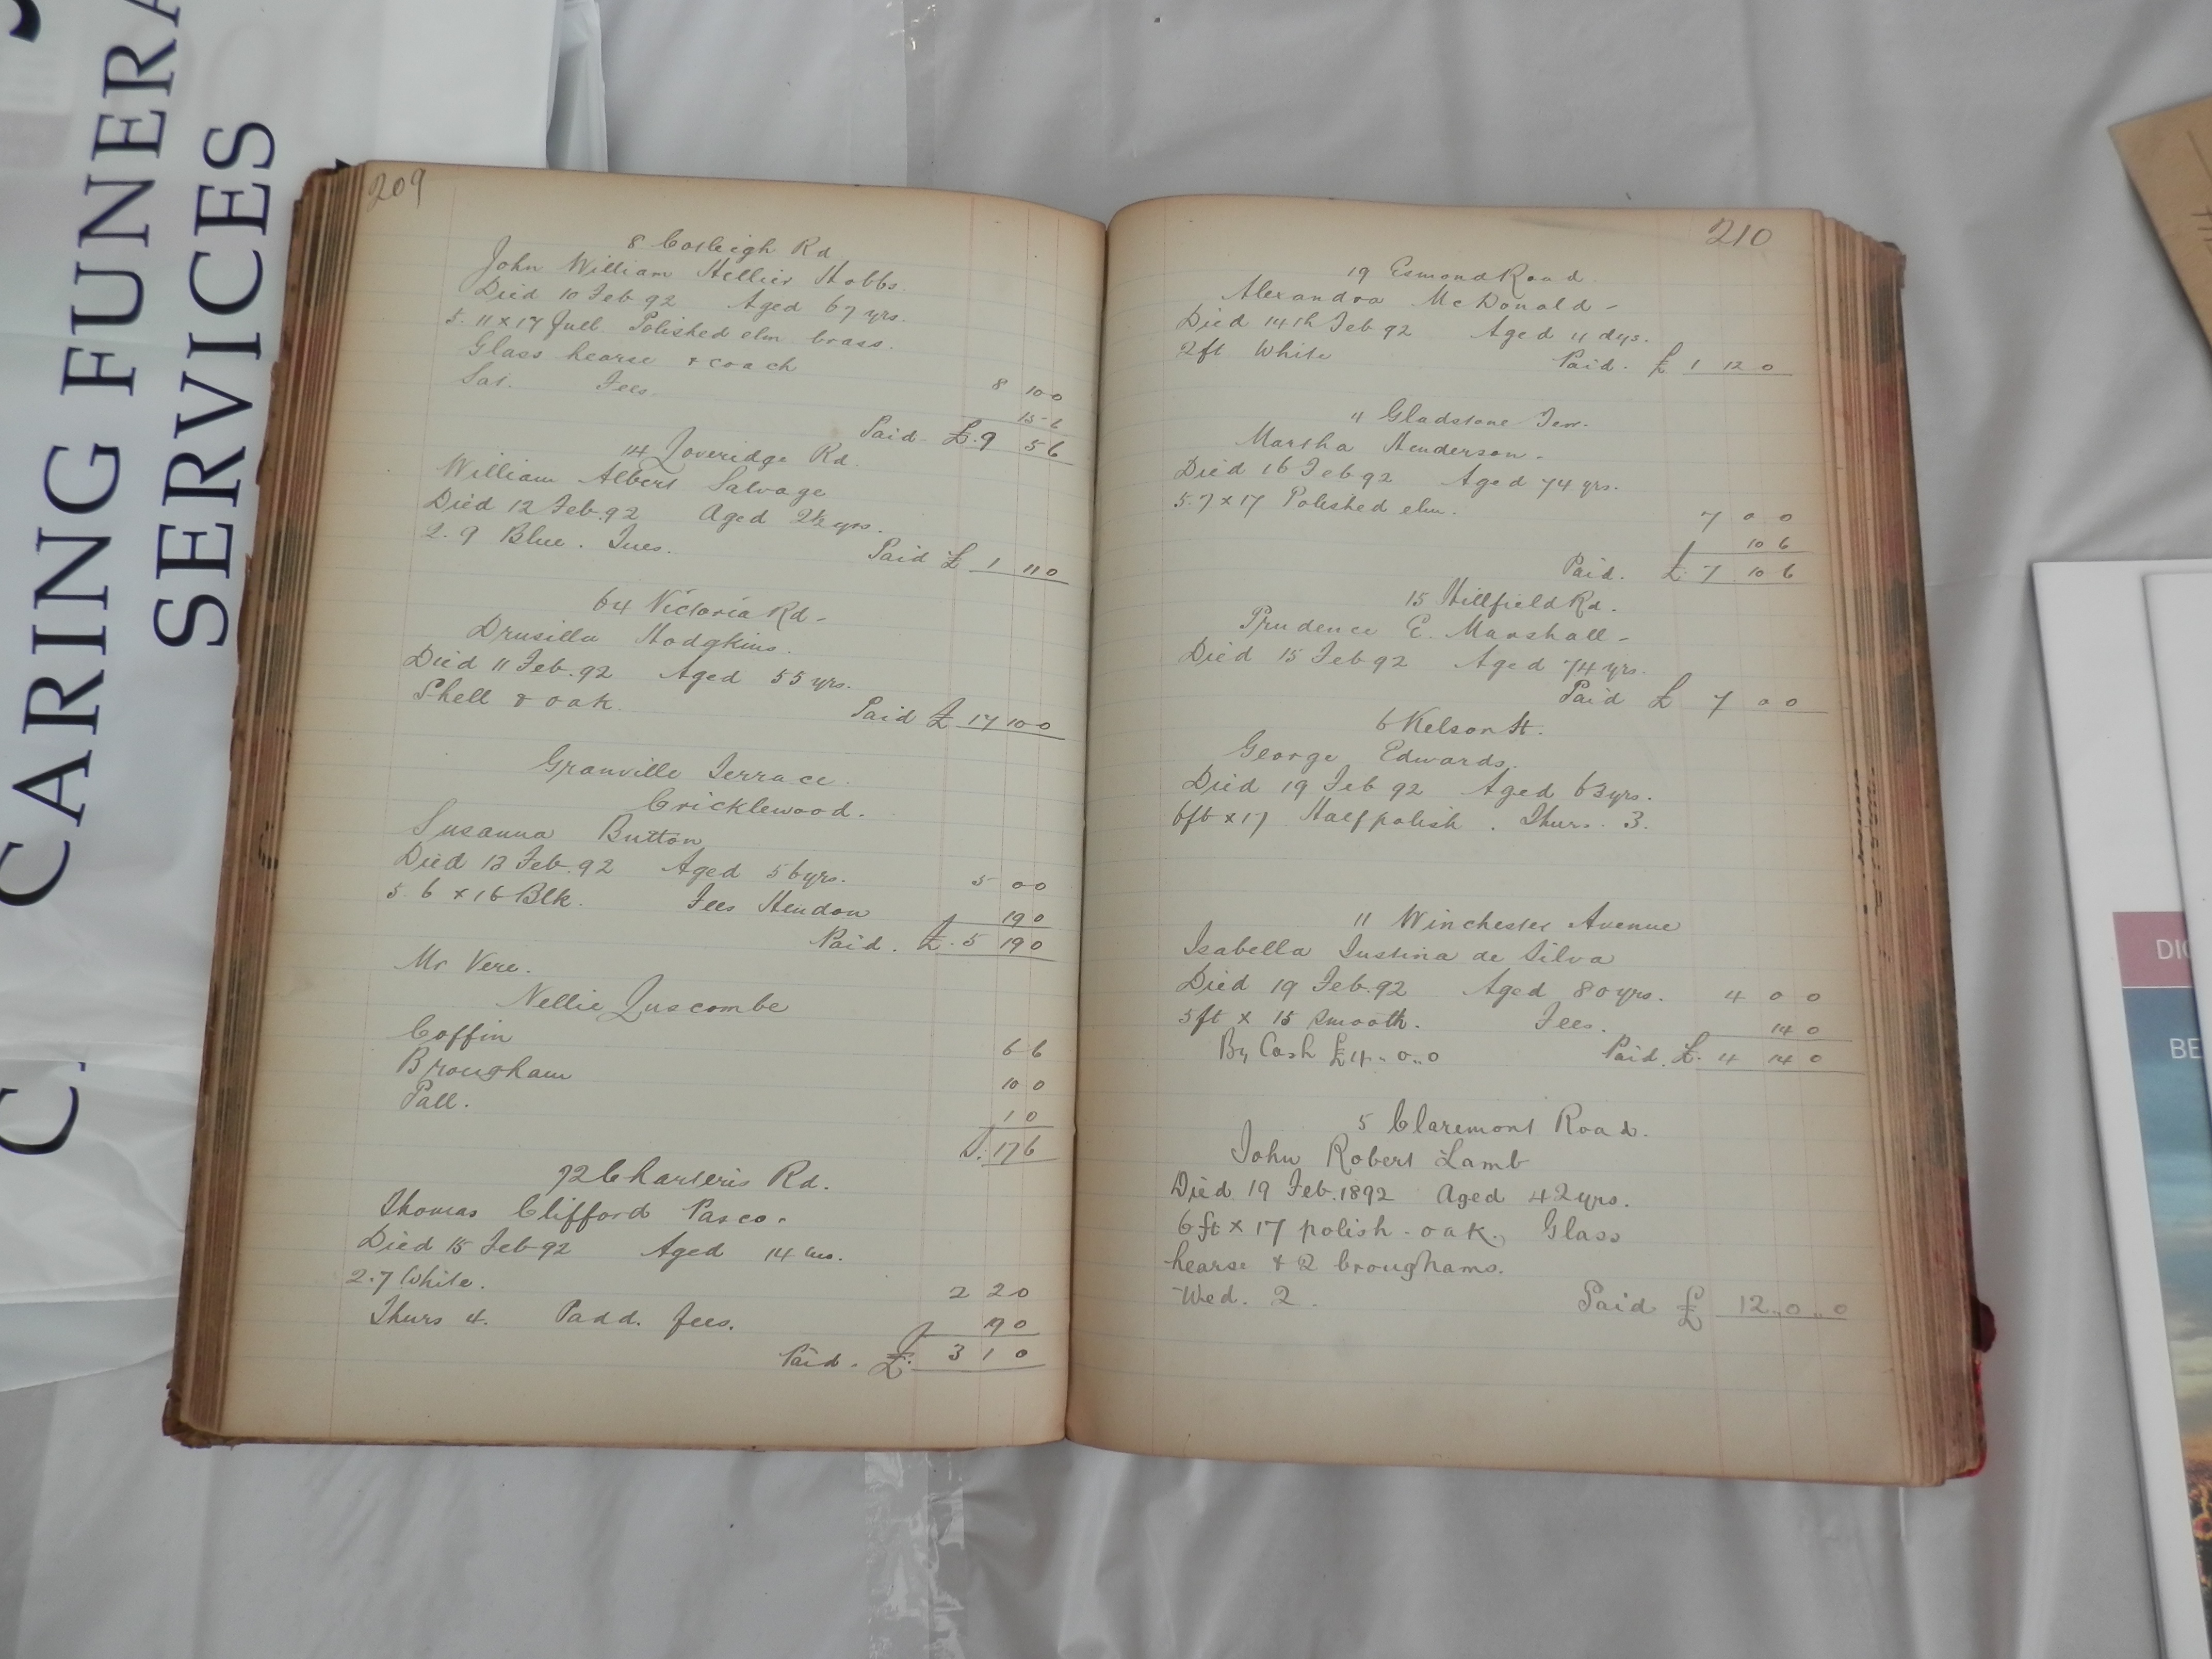
writing, book, vintage, antique, old, reading, letter, old book, open book, pages, art, worn, library, sketch, text, handwriting, history, calligraphy, document